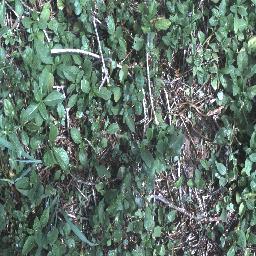
Label: negative